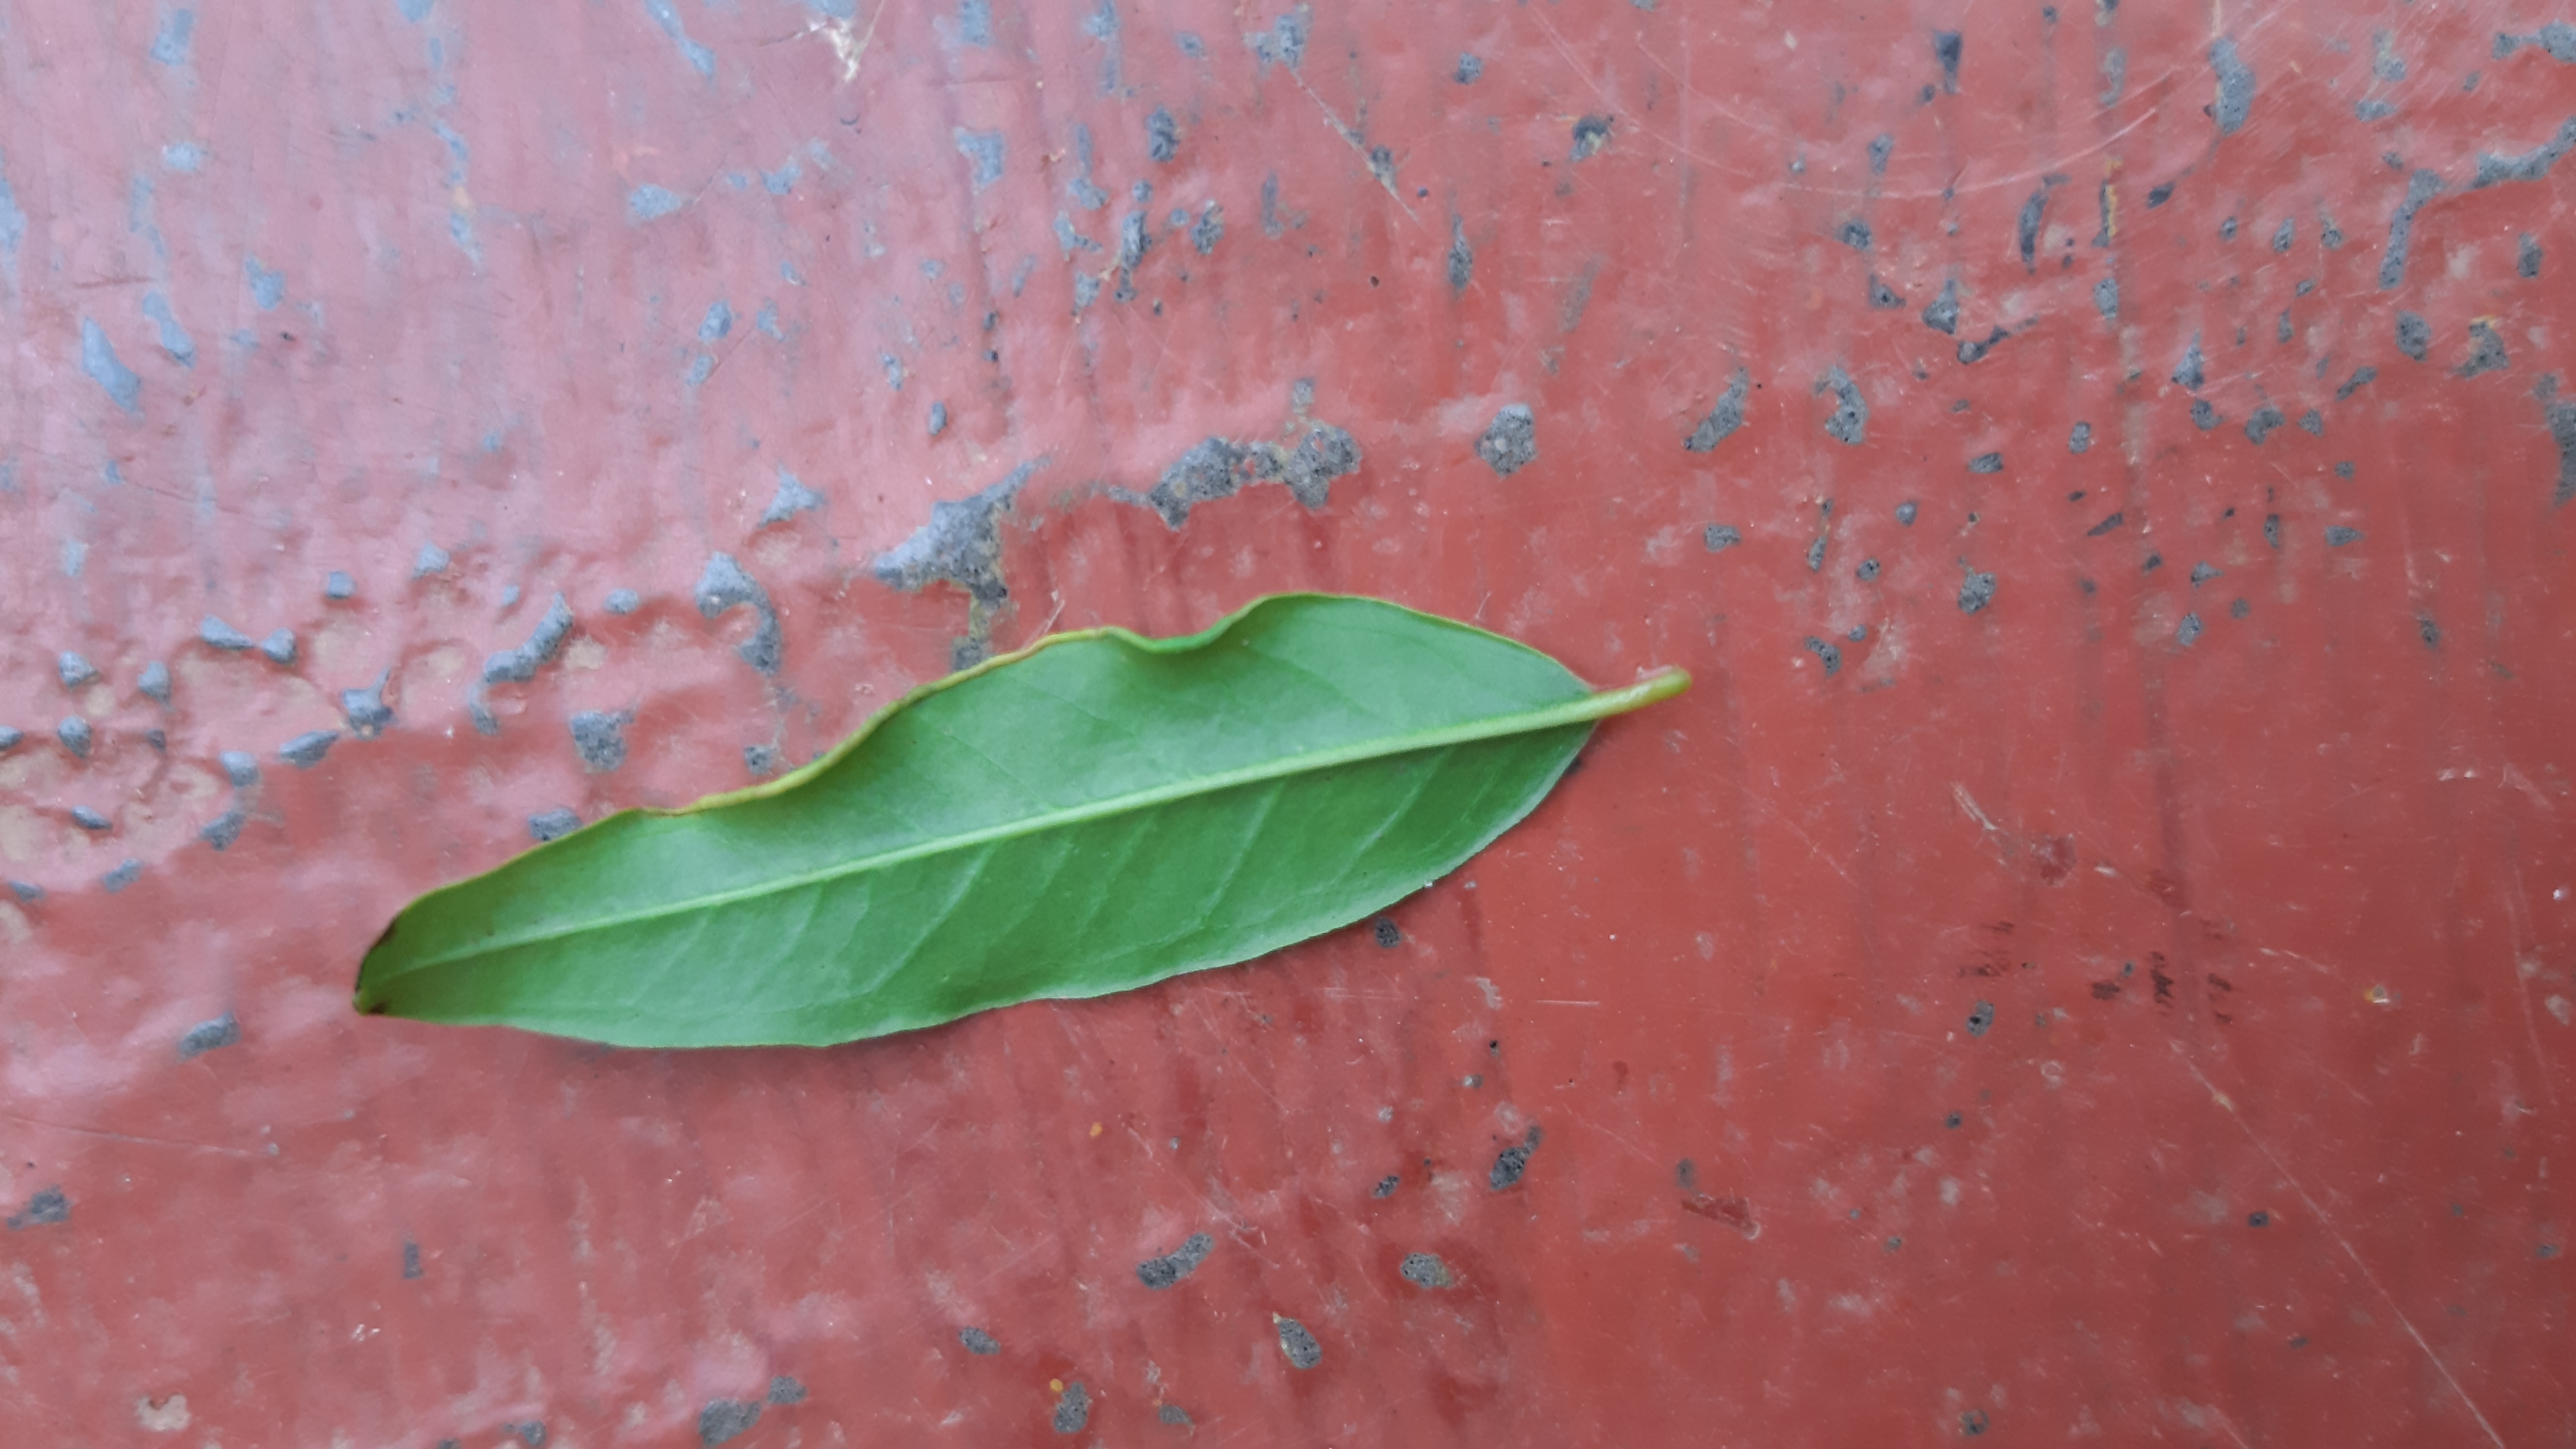
Plant: Pomoegranate